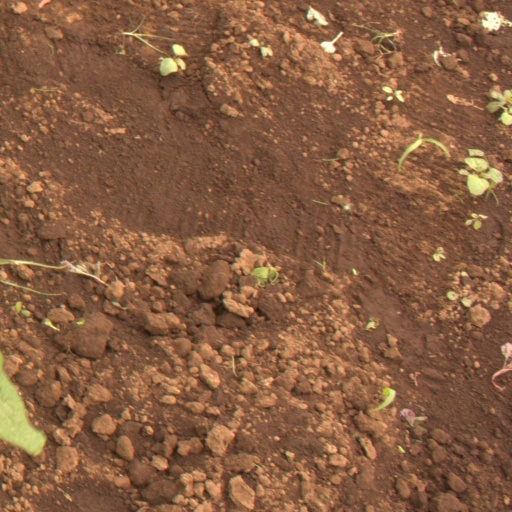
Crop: soybean